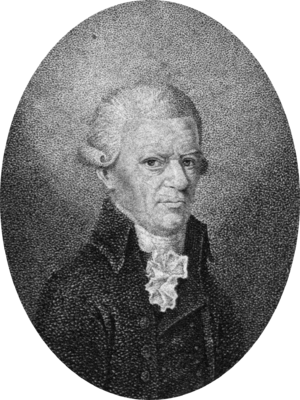
Immanuel Johann Gerhard Scheller
Immanuel Johann Gerhard Scheller var en tysk leksikograf.